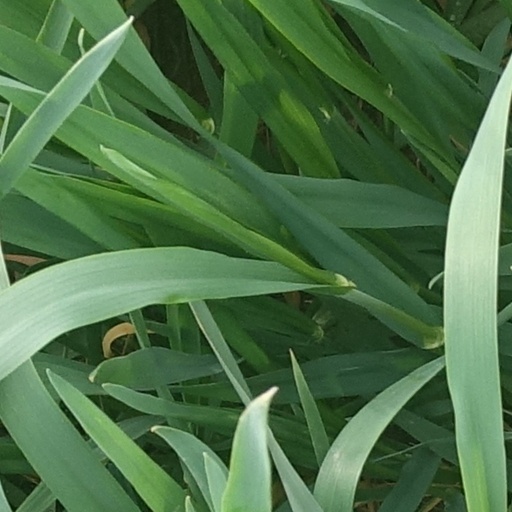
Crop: wheat